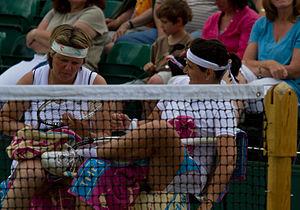
Nathalie Tauziat est une joueuse de tennis française, professionnelle de 1984 à 2003, née le 17 octobre 1967 à Bangui, République centrafricaine.